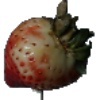
Label: Strawberry 1